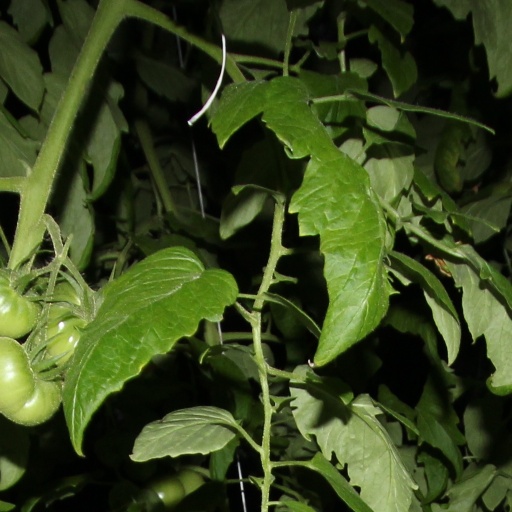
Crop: tomato